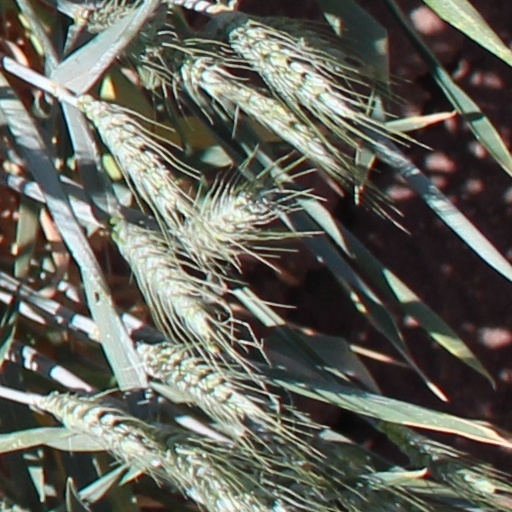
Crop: wheat